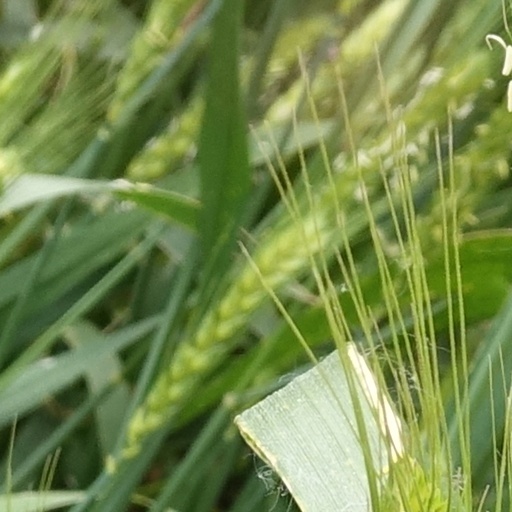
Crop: wheat